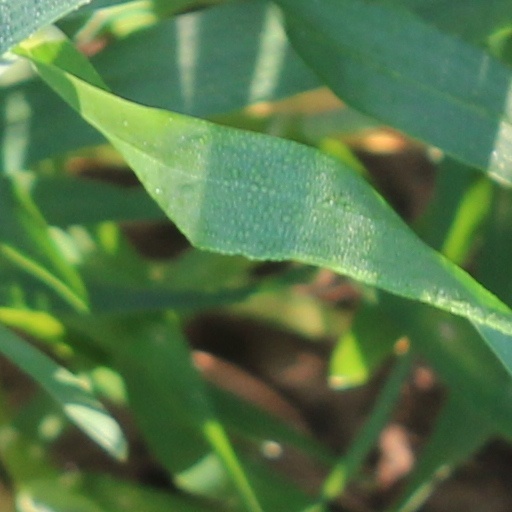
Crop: wheat